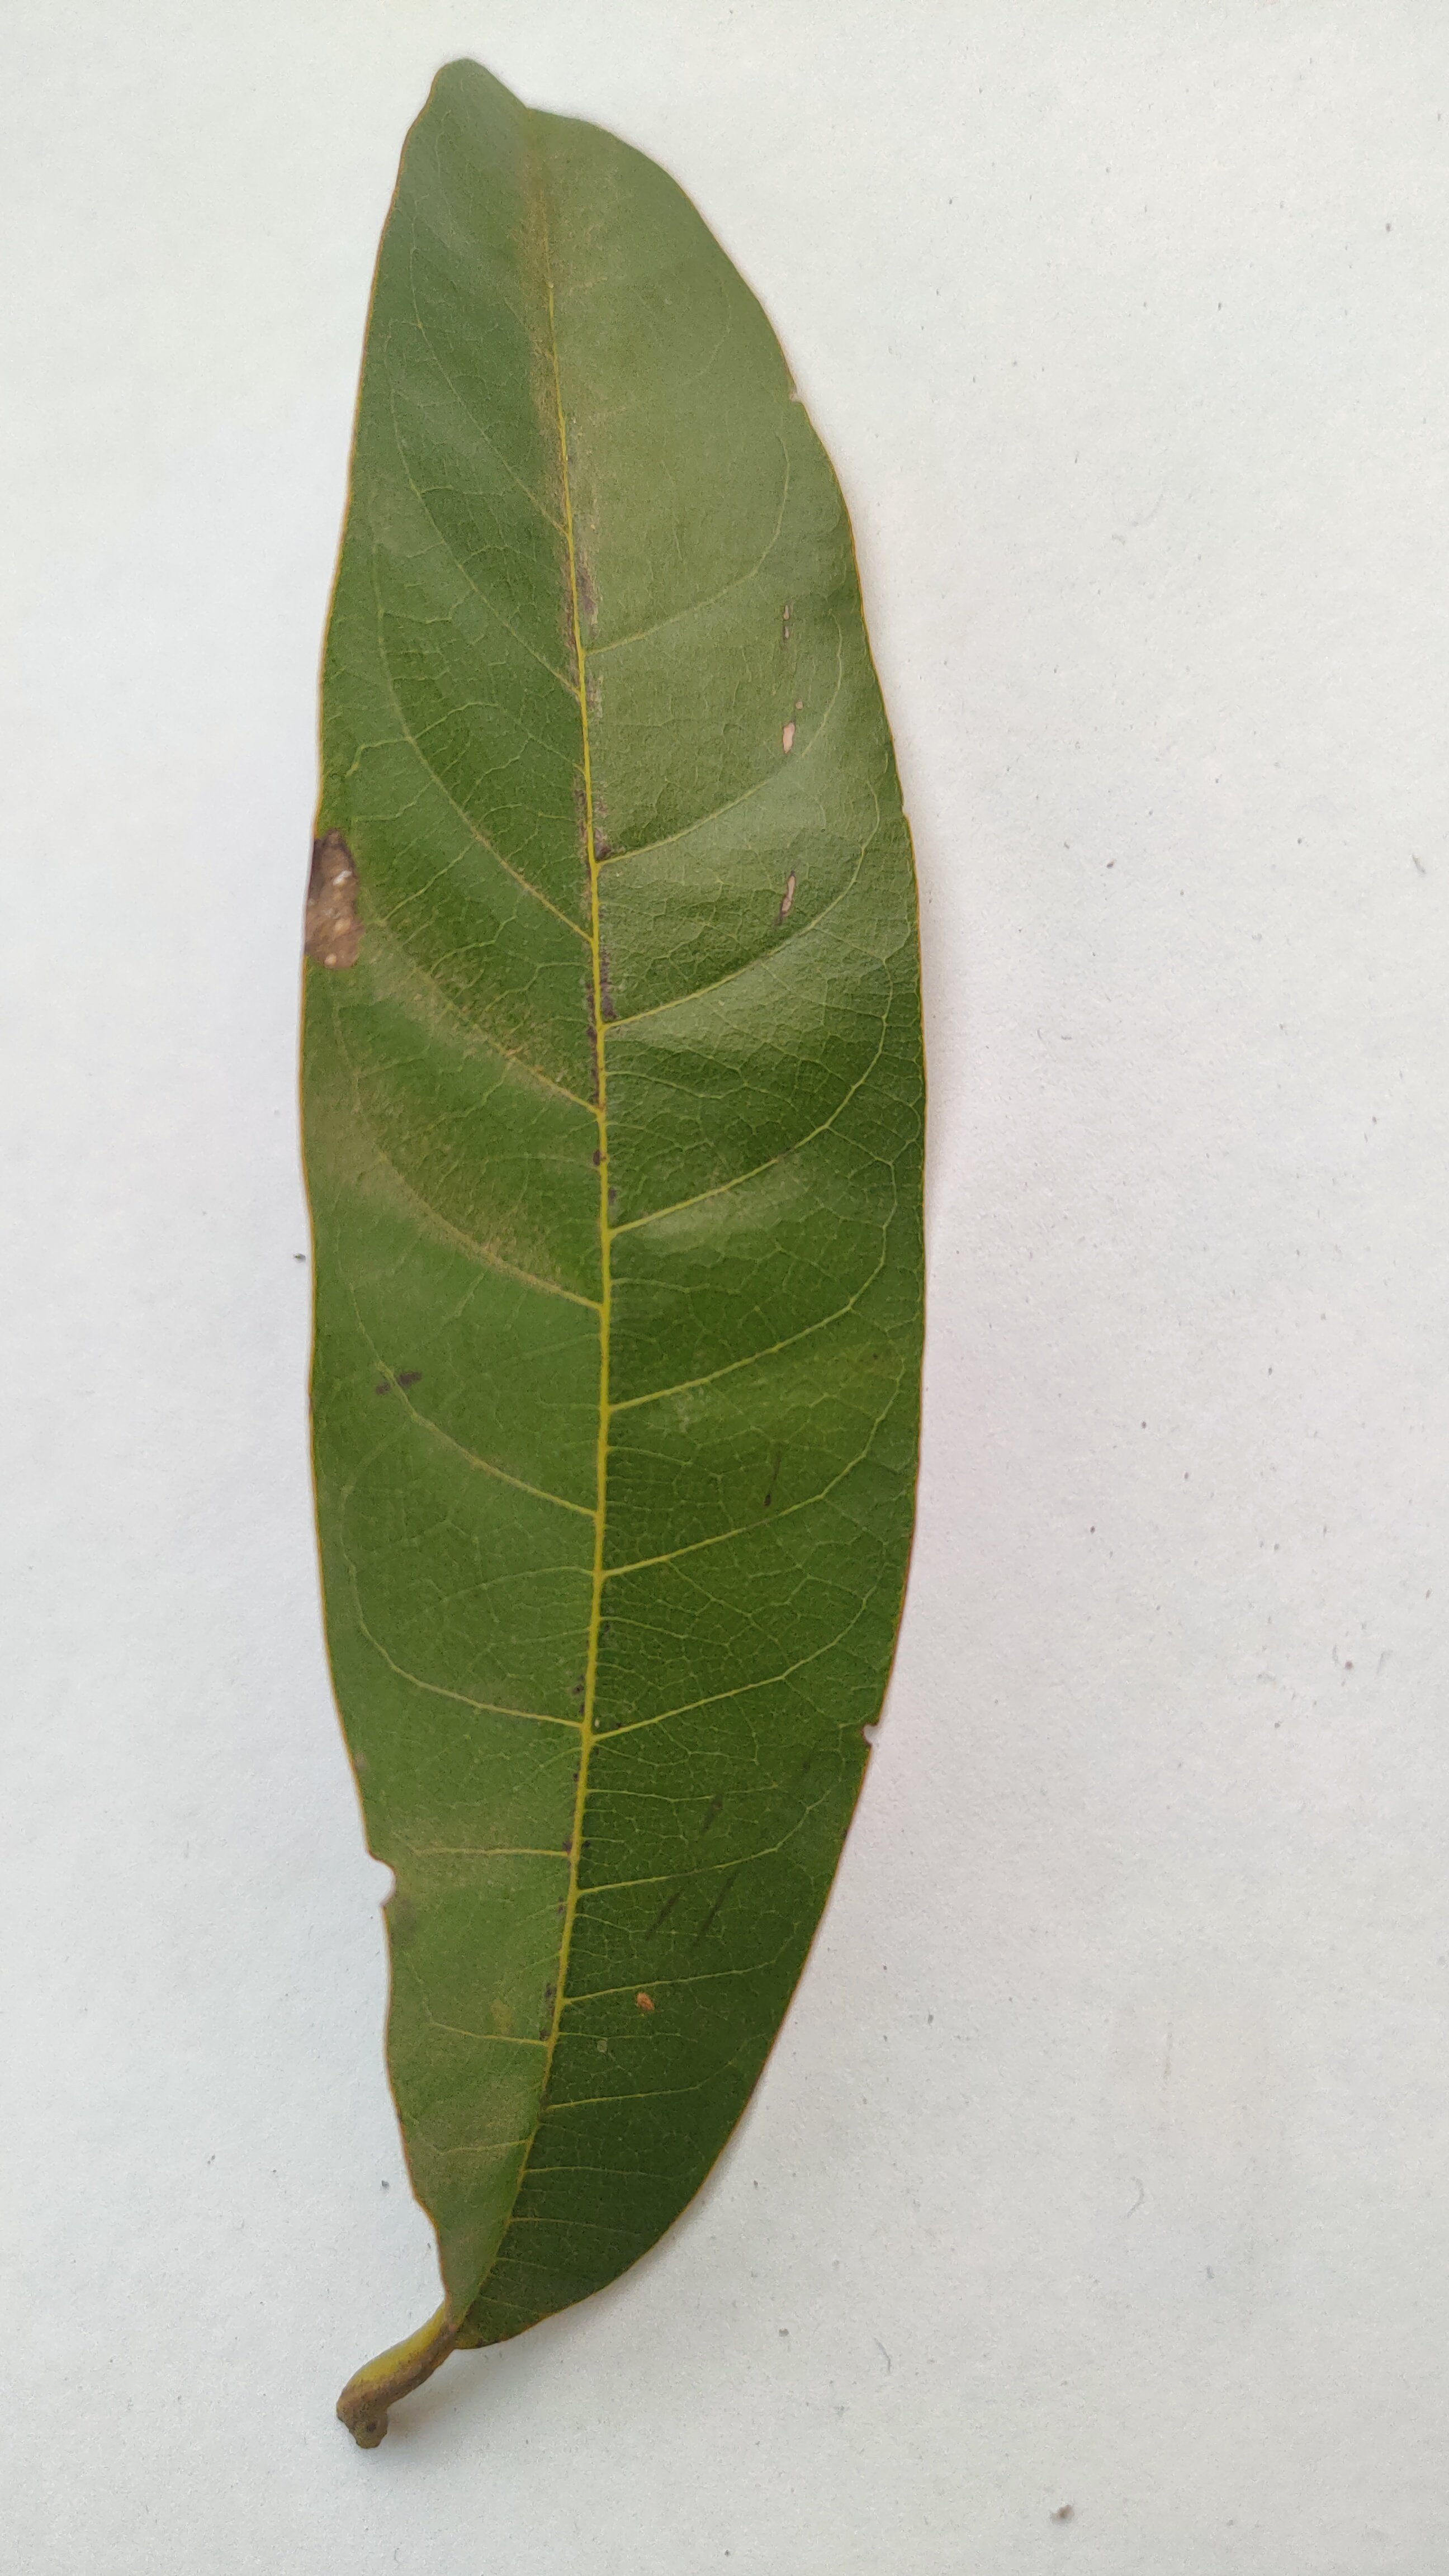
Leaf variety: Custard Apple